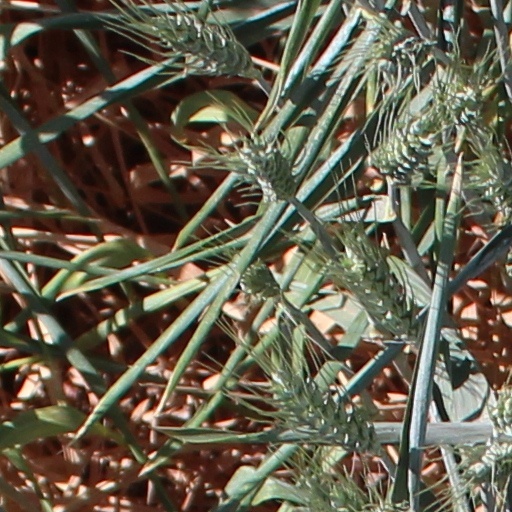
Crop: wheat